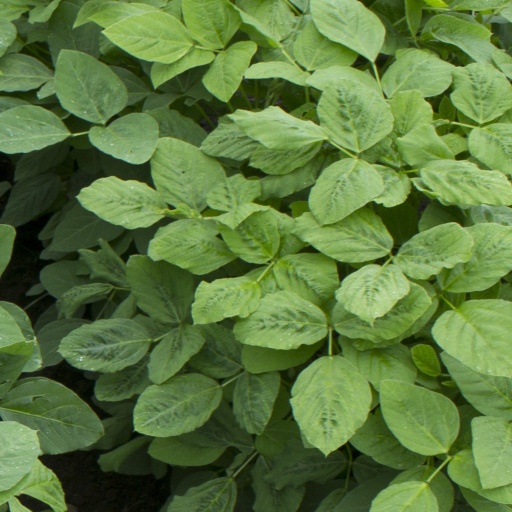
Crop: soybean